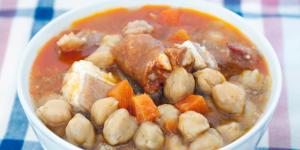
cazuela de mondongo